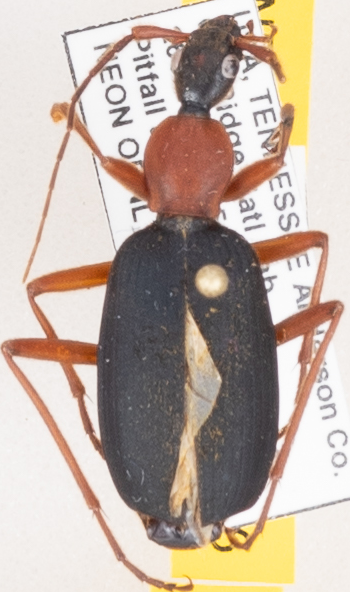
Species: Galerita bicolor
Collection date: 2019-07-10
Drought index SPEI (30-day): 0.316
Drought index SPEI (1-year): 2.09
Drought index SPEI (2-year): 2.09